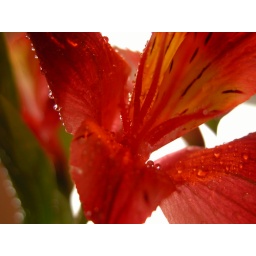
5/11/2008 - Playing around with the macro zoom, a Mothers Day flower and a plant mister.